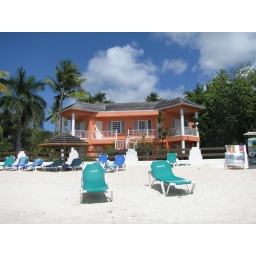
standing in the water taking the picture ... our room is the upper right half of this building!